Uncompahgre Formation

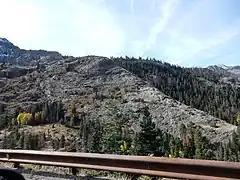
Uncompahgre Formation slate beds at Molas Pass, Colorado, US

The Uncompahgre Formation is a geologic formation in Colorado. Its radiometric age is between 1707 and 1704 Ma, corresponding to the Statherian period.